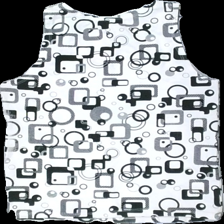
View: back
Type: Tank top
Category: Ladies
Brand: Missing
Colors: Black, White
Material: 61% polyester 39% cotton
Pattern: Geometric print
Cut: Regular
Season: All
Damage location: top center
Damage 2 location: bottom center
Damage 3 location: middle right
Price range: <50
Recommended usage: Export
Description: vitt linne med fyrkanter och cirklar på, urtvättad
Comment: urtvättad